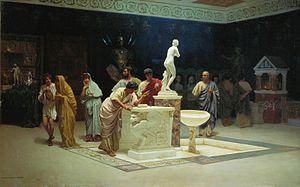
Le principat d'Auguste ou principat augustéen est la forme de gouvernement instaurée par Auguste entre 31 et 27 av. J.-C. et qu'il fait évoluer jusqu'à sa mort en 14 ap. J.-C. Il fait suite à une longue période de guerres civiles et marque la fin de la République romaine et le début de l'Empire romain.
Stefan Bakałowicz, né le 17 octobre 1857 à Varsovie et mort peut-être à Rome en 1947, est un peintre polonais, né sujet de l'Empire russe. C'est un représentant de l'académisme de la fin du XIXᵉ siècle et du début du XXᵉ siècle qui prisait les sujets inspirés de la Rome antique et qui passa presque toute sa vie en Italie.